Question: Where are clouds?
Tambaya: Ina gajimare?
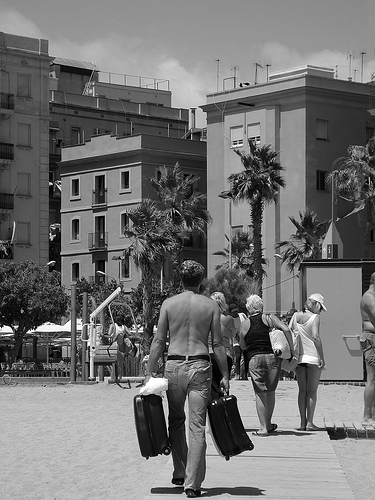
Answer: In the sky.
Amsa: A sama.